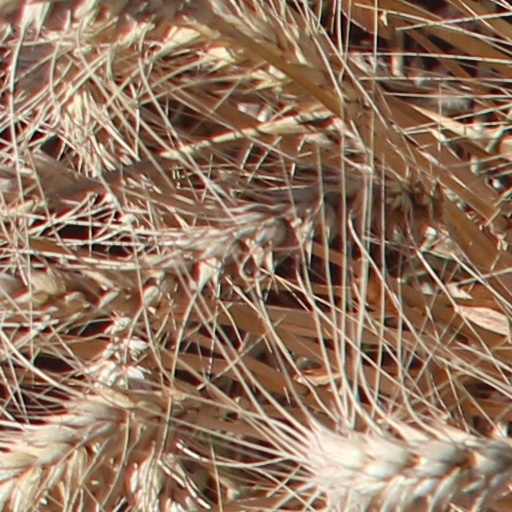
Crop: wheat